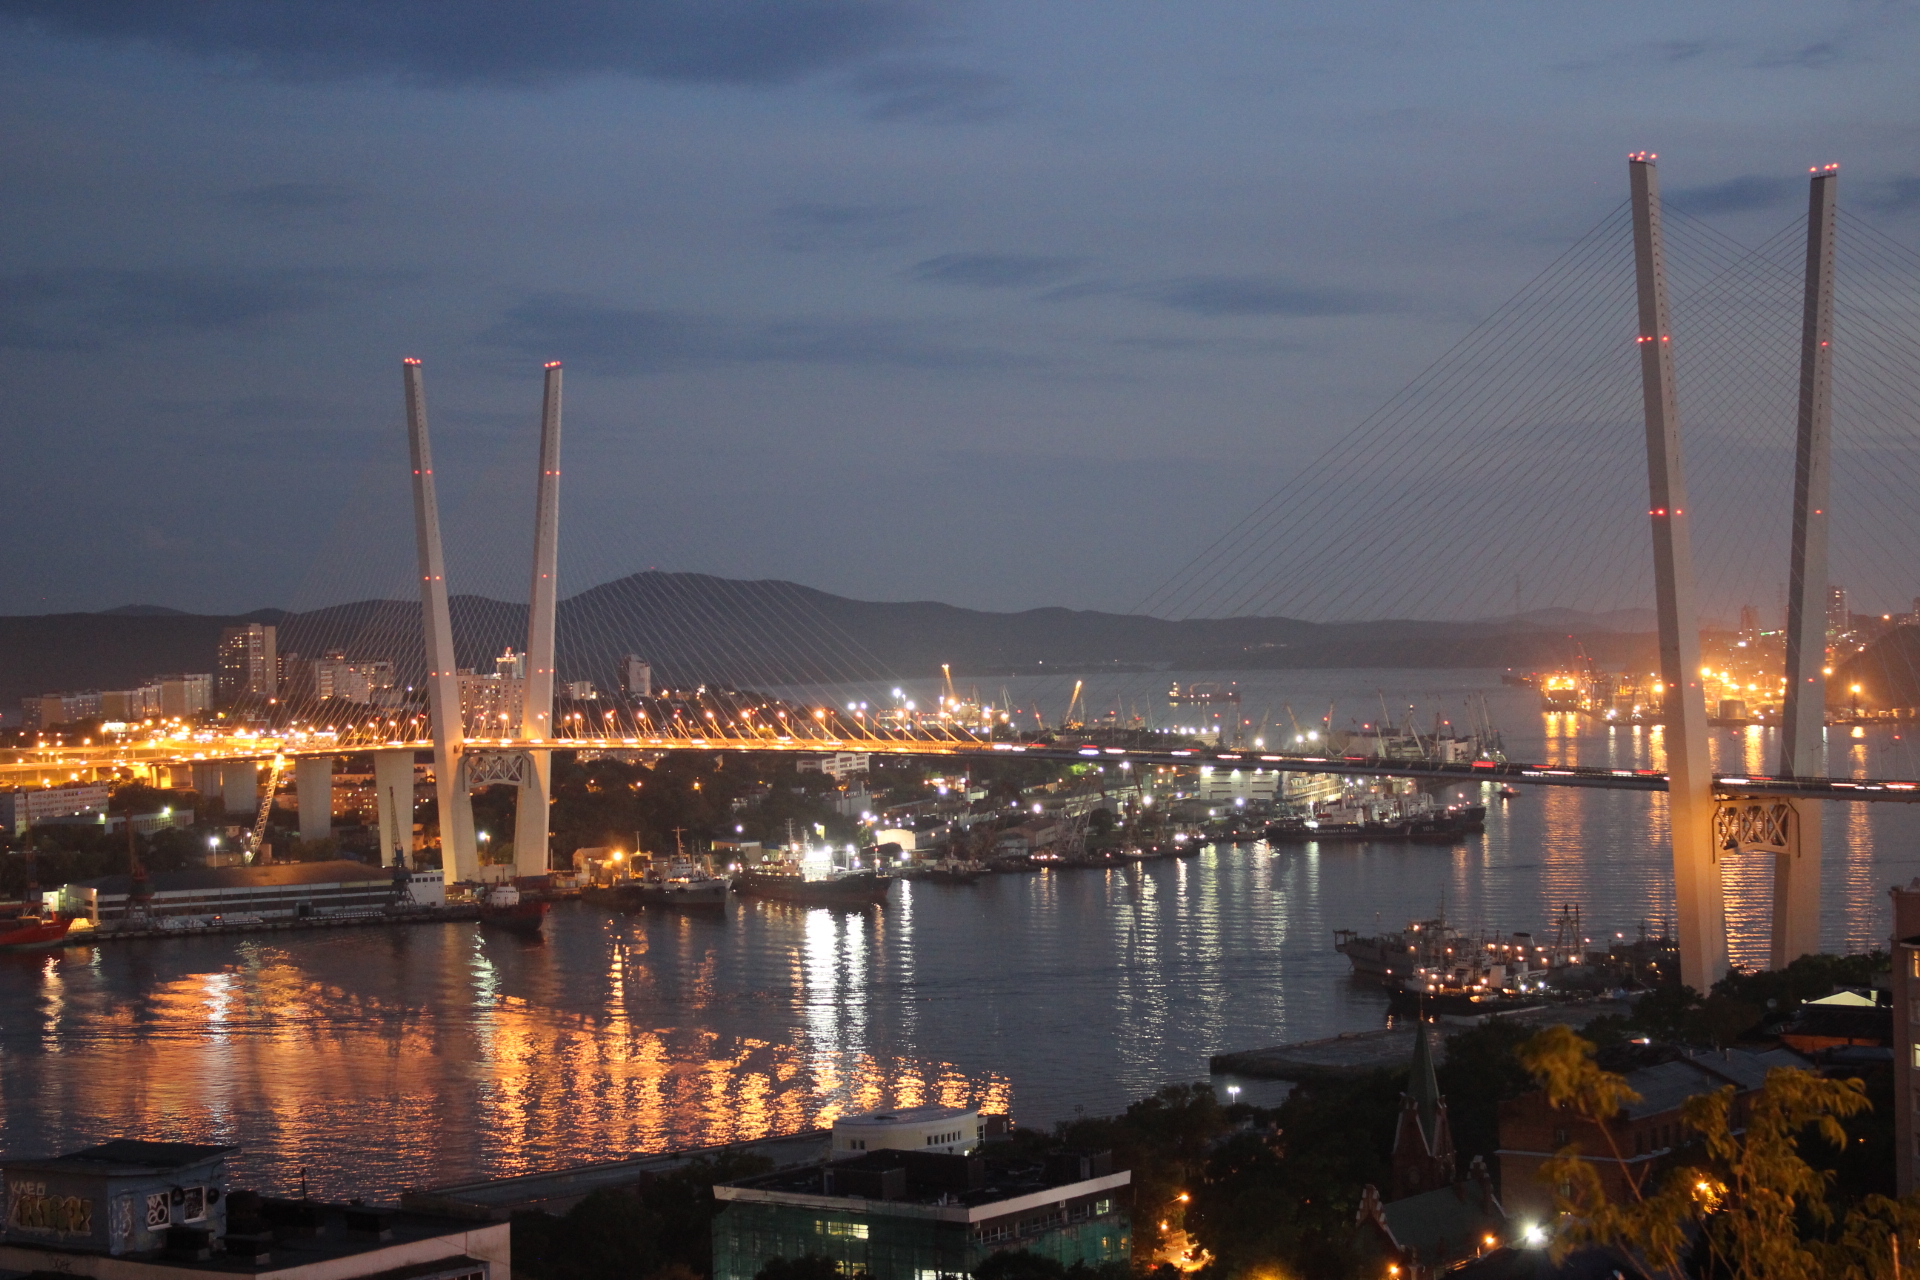
vladivostok, town, city, sea, golden bridge, bridge, golden horn, bay, sky, night, evening, harbor, water, urban area, marina, reflection, infrastructure, cloud, metropolitan area, dock, dusk, port, cityscape, architecture, river, electricity, vehicle